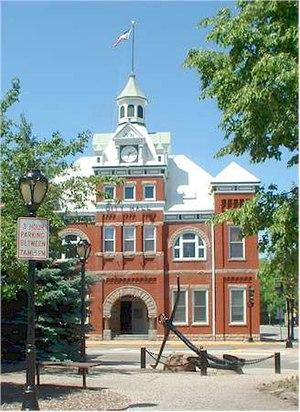
New London est une ville américaine située dans les comtés de Waupaca et d'Outagamie dans l’État du Wisconsin.
Le comté d'Outagamie est un comté situé dans l'État du Wisconsin aux États-Unis. Son siège est Appleton. Selon le recensement de 2000, sa population était de 160 971 habitants.